Outline of The History of the Decline and Fall of the Roman Empire

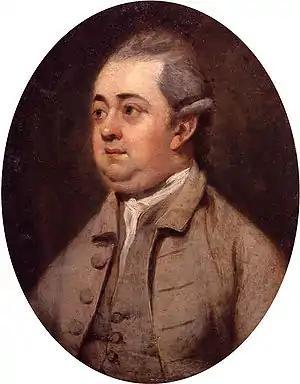

The six-volume work "The History of the Decline and Fall of the Roman Empire" by the English historian Edward Gibbon (1737–1794) has been reprinted many times over the years in various editions.